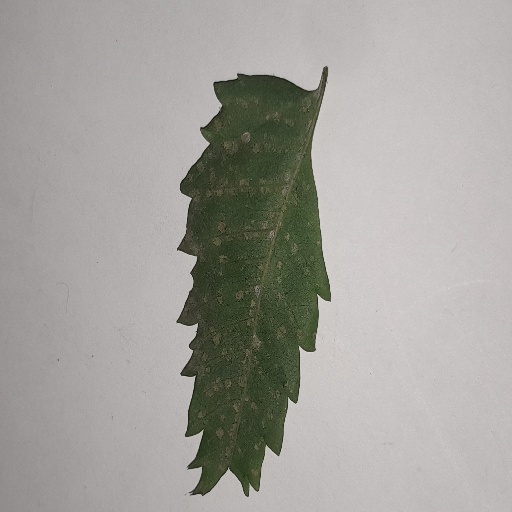
Species: Neem
Leaf condition: Powdery Mildew